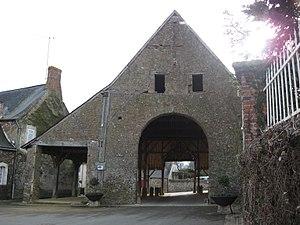
Vue des Halles (""Les Halles"") du Moyen-Äge de Saint-Denis-d'Anjou, Département de la Mayenne (n° de département
Saint-Denis-d'Anjou est une commune française, située dans le département de la Mayenne en région Pays de la Loire, peuplée de 1 558 habitants.